Islam in Australia

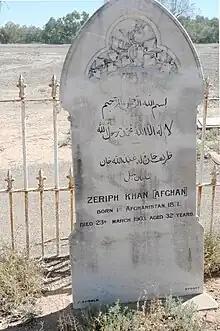
The grave of an Afghan cameleer

Among the early Muslims were the "Afghan" camel drivers who migrated to and settled in Australia during the mid to late 19th century. Between 1860 and the 1890s a number of Central Asians came to Australia to work as camel drivers.